Ayyavazhi

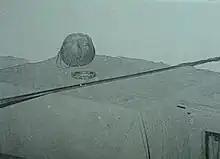
" The Holy 'Pirambu', 'Khadayam' and 'Surai koodu' "— belongings of Vaikundar preserved at Swamithope pathi

Arul Nool, the first Ayyavazhi work in print was released in 1927, followed by the Akilam in 1933, almost a century after it had been written down. As a result, Ayyavazhi abandoned active oral traditions in favor of literary scriptures. Ayyavazhi headquarter reports that Ayyavazhi spread more rapidly after Indian Independence (1940s) and still more rapidly through the 1990s. Many Ayyavazhi-based social welfare organisations were established in the late 20th century. Several alternative versions of Akilam, including some controversial versions, were released during the same period. The Anbukkodimakkal Thirucchabai, a democratic bureau, was established by the religious headquarters in the early 1990s to organize and govern the religion. Organisational conferences are held in various cities in South India including Mumbai, Chennai and Thiruvananthapuram.